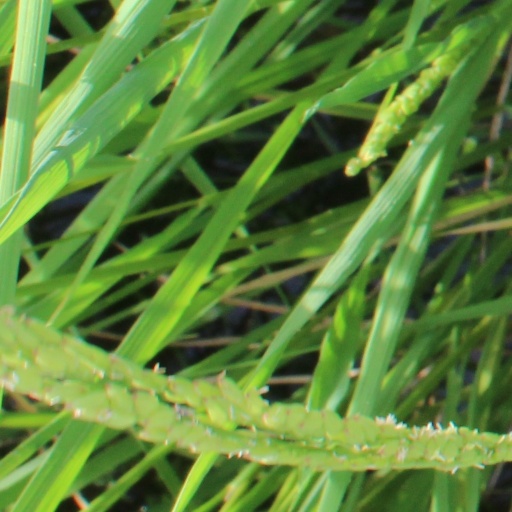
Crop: rice